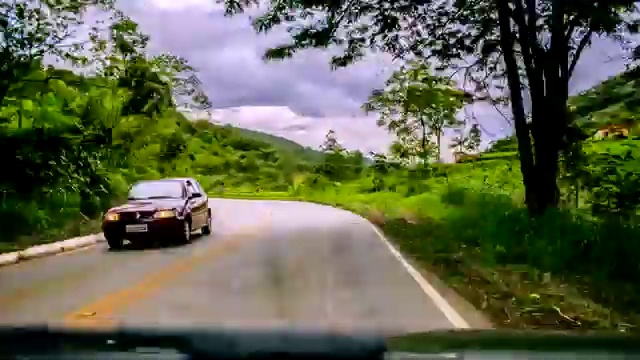
Fire: no
Smoke: no